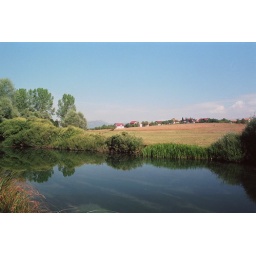
walking along our favourite river in Livno 2009